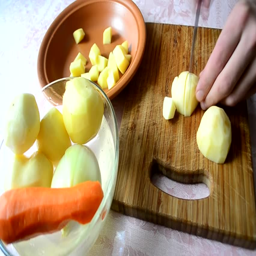
time lapse of cutting potatoes into pieces with a sharp knife on wooden board to cook soup with other ingredients on the table